Freudenstadt Hauptbahnhof

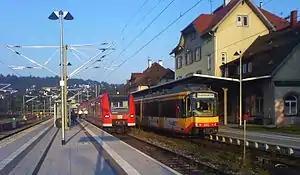
The station with DB and Karlsruhe Stadtbahn trains

Freudenstadt Hauptbahnhof is the main station in the town of Freudenstadt in the German state of Baden-Württemberg, and an important railway junction in the Northern Black Forest.